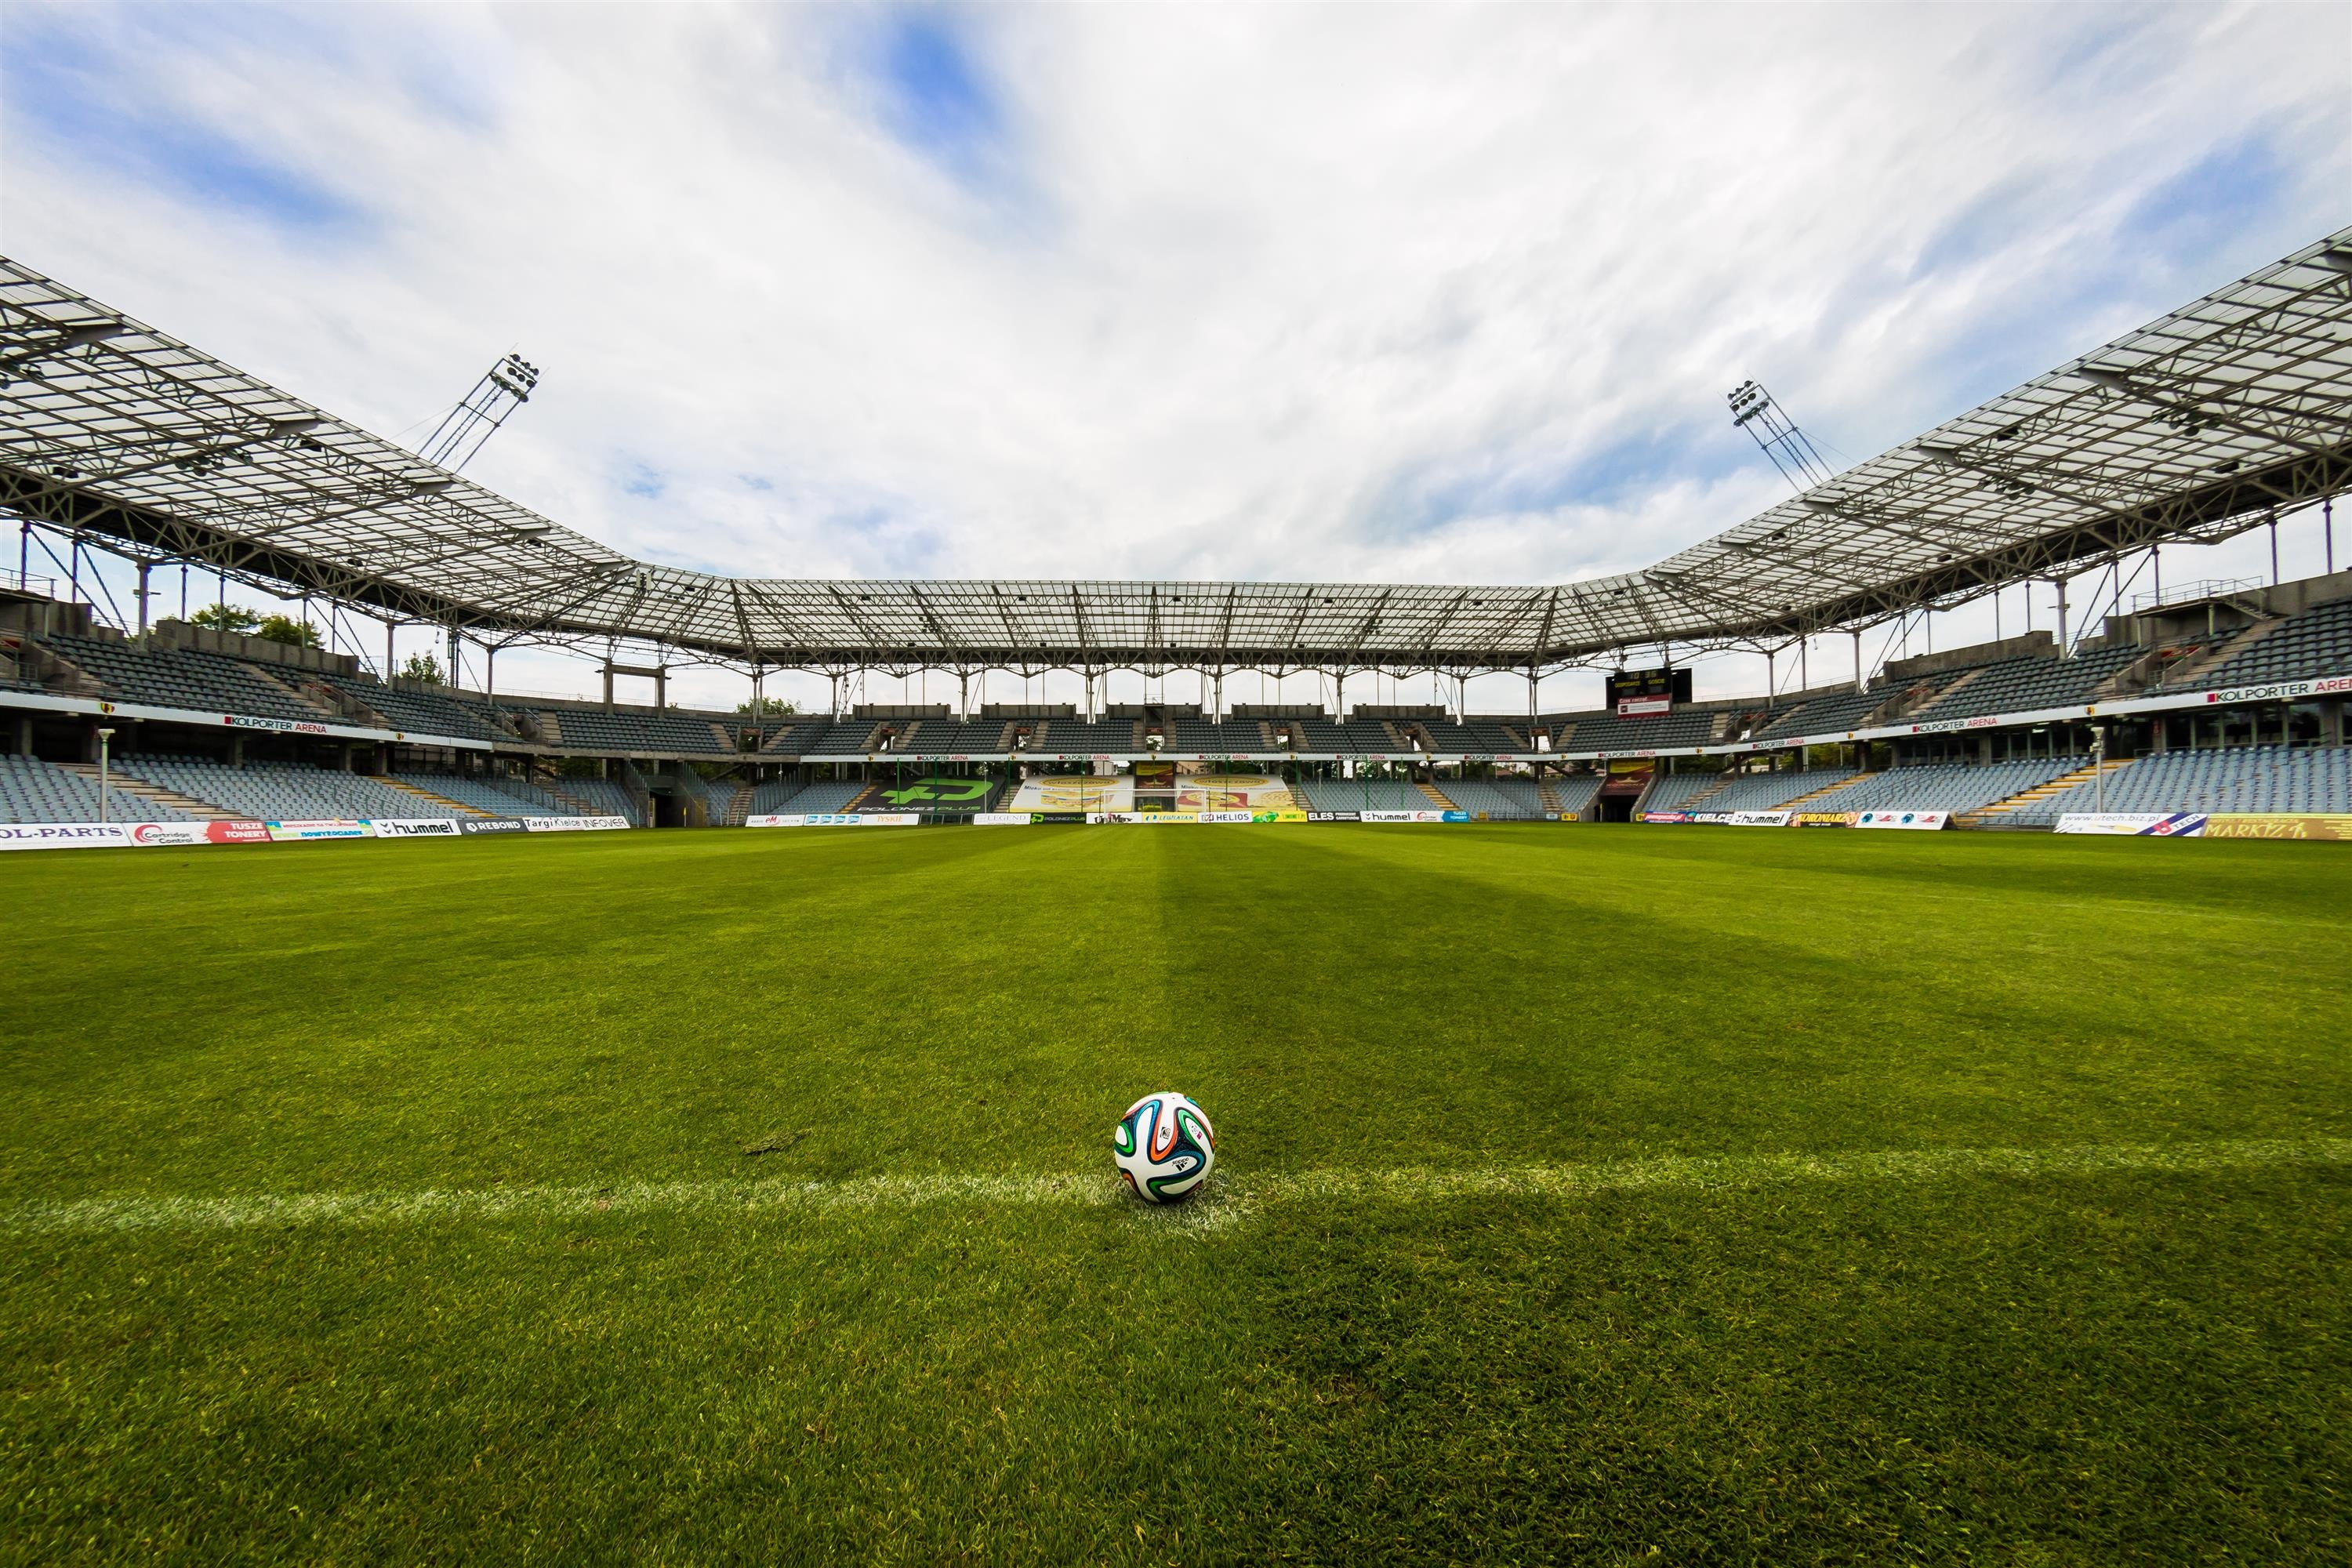
grass, structure, sport, lawn, game, football, stadium, player, baseball field, arena, match, stadion, the pitch, the ball, baseball park, geographical feature, atmosphere of earth, sport venue, soccer specific stadium